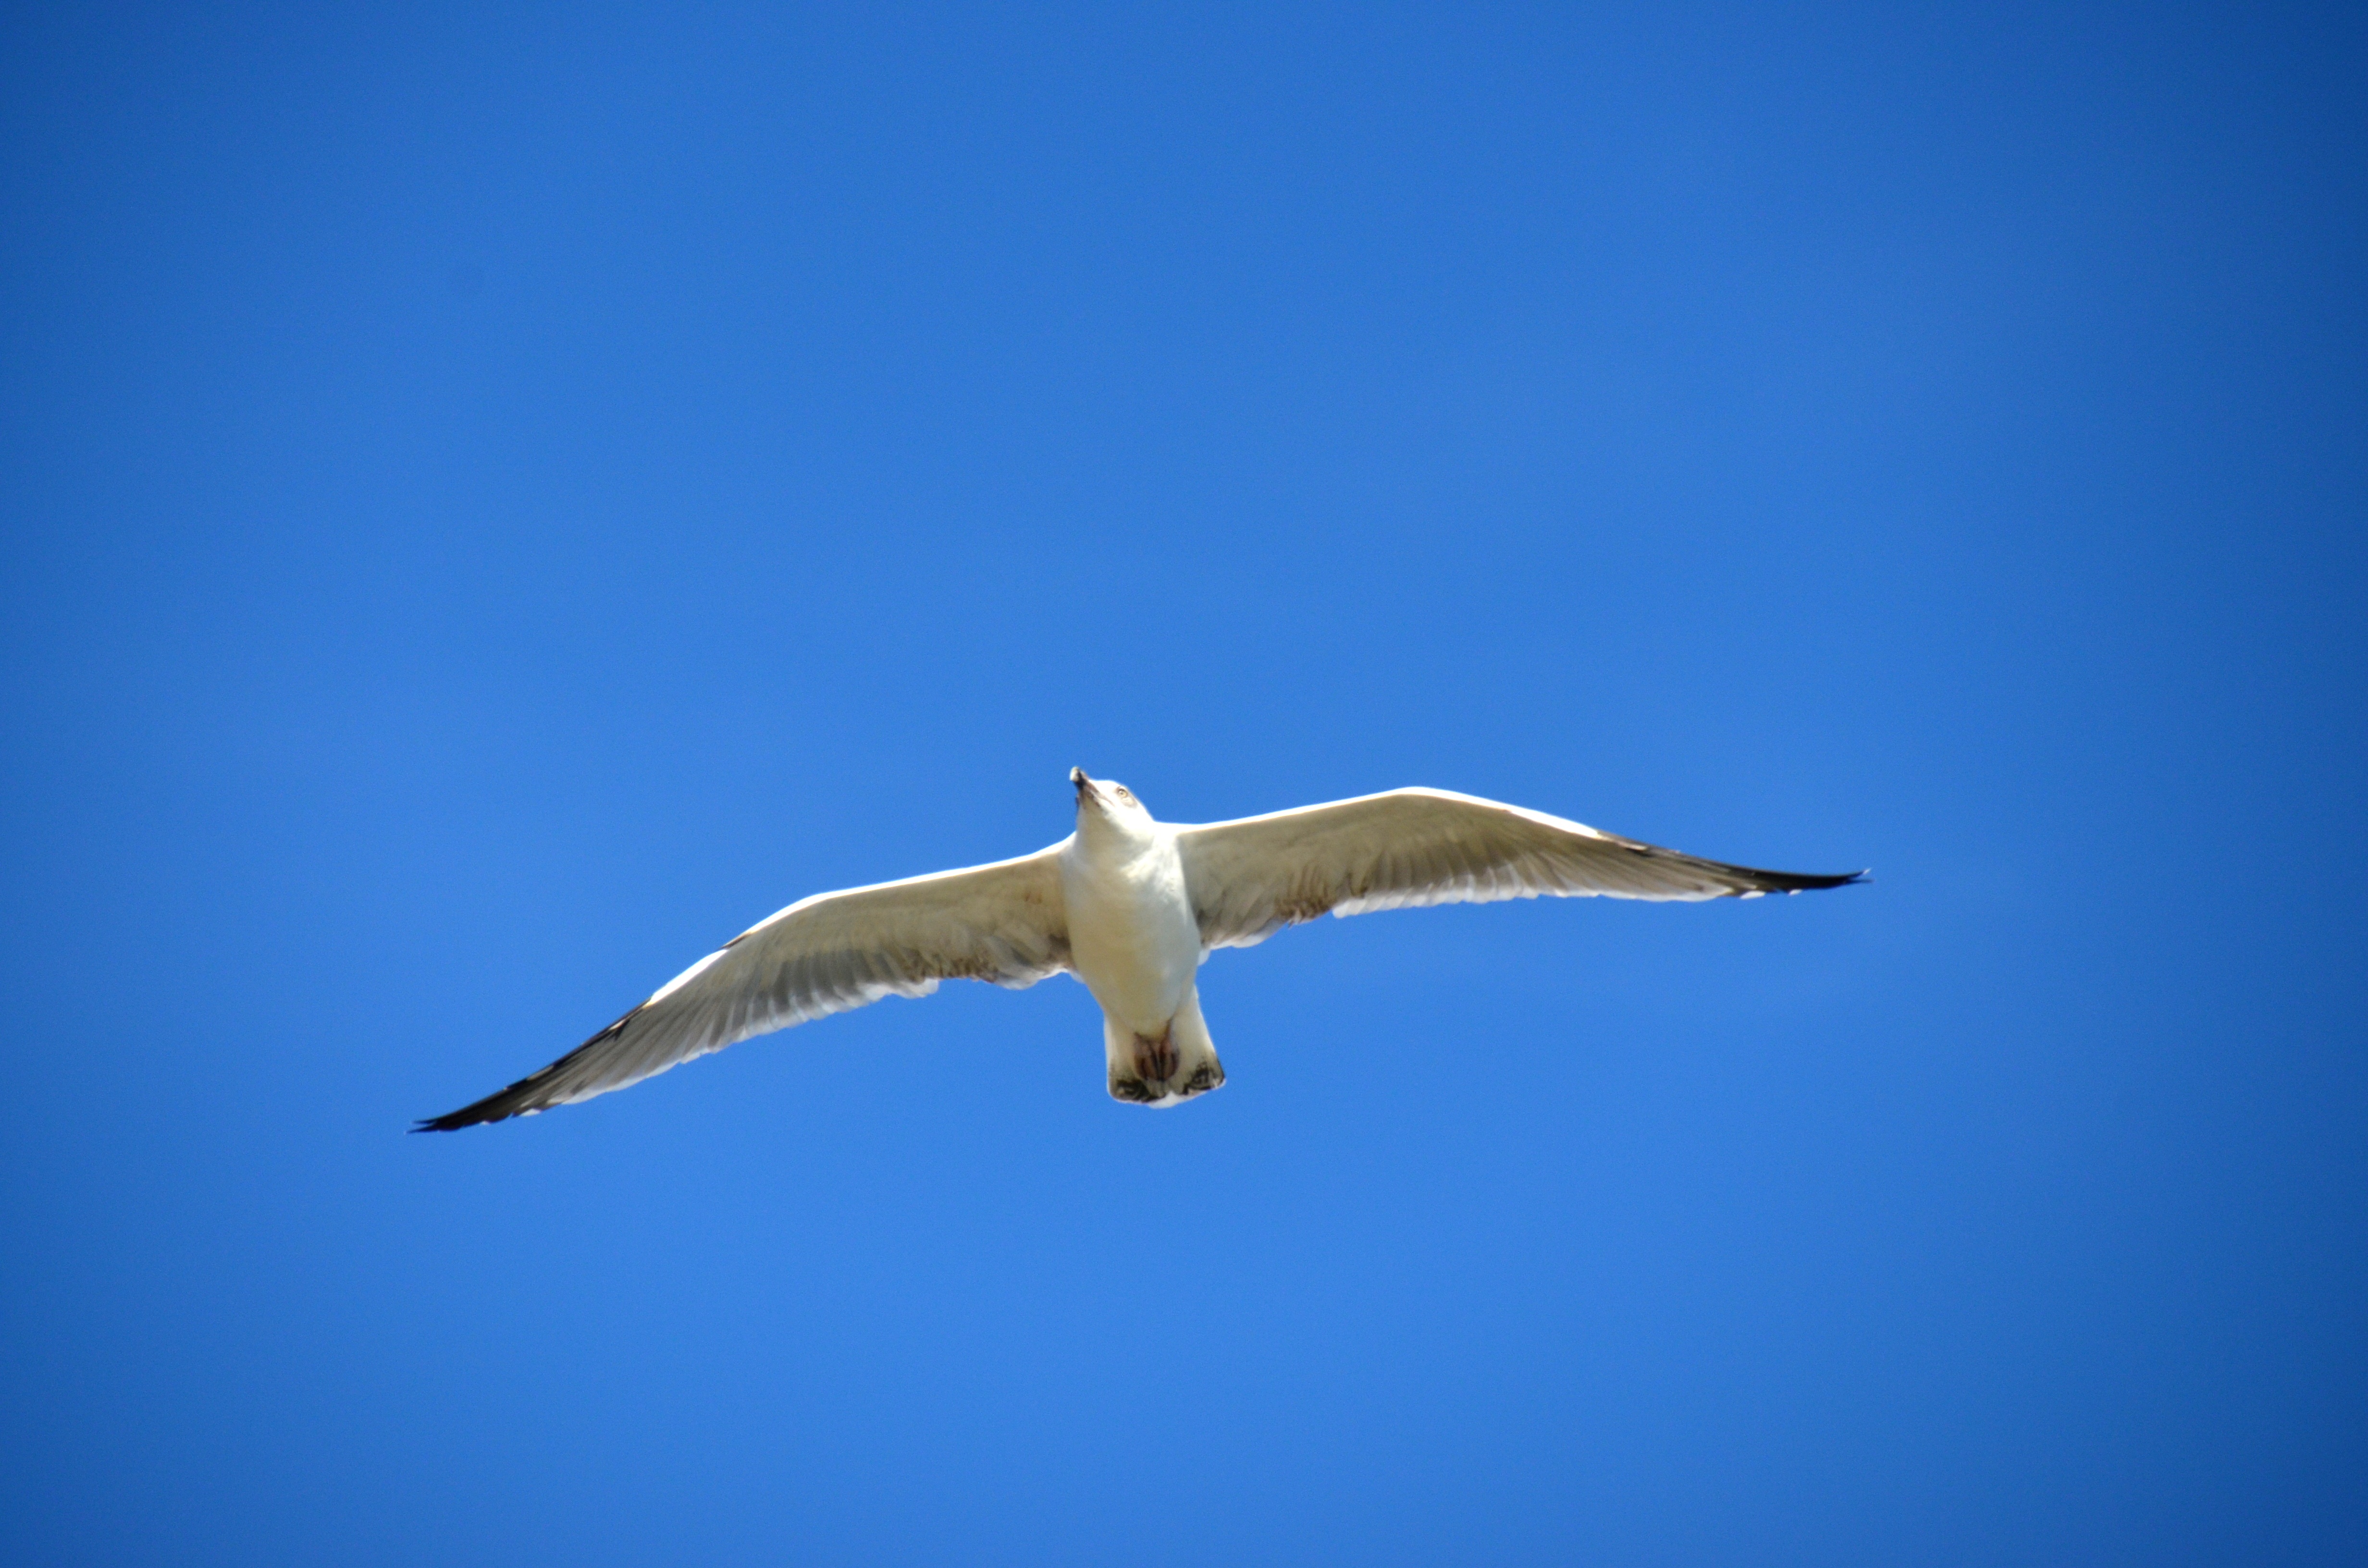
sea, bird, wing, sky, seabird, seagull, gull, beak, flight, blue, vertebrate, maritime, albatross, charadriiformes